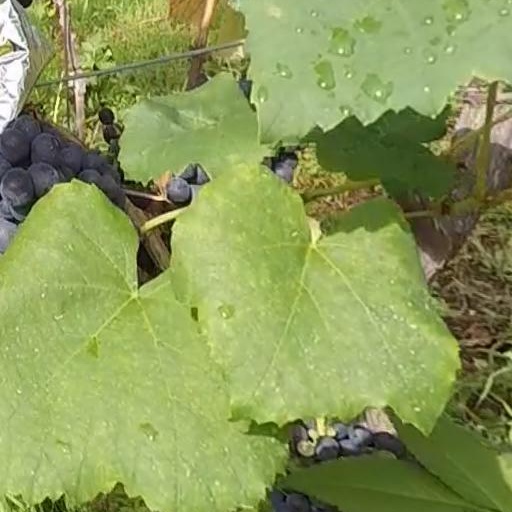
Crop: grape